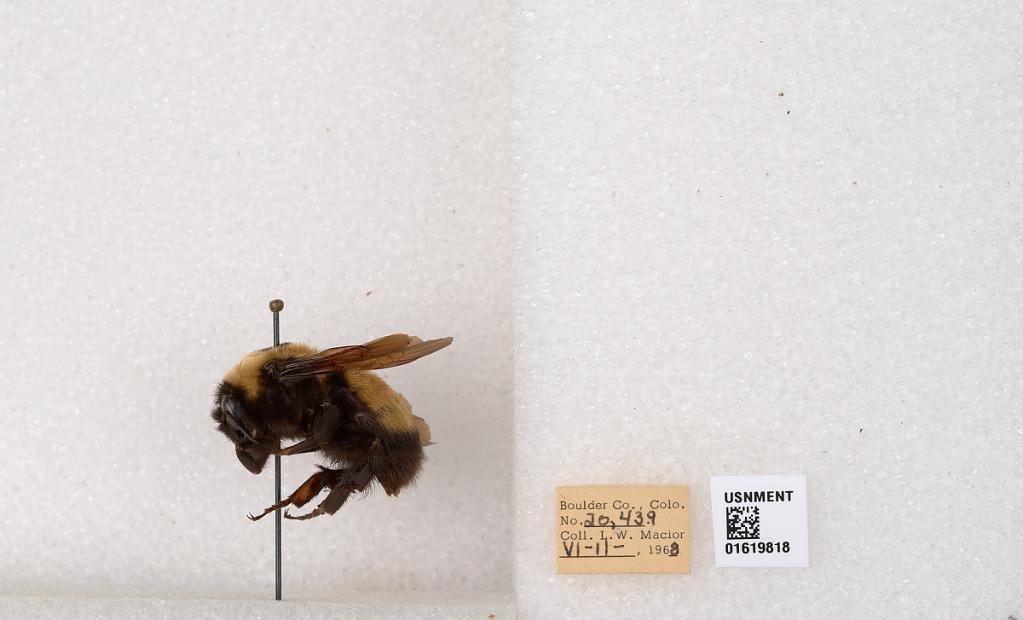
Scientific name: Bombus (Bombus) nevadensis Cresson